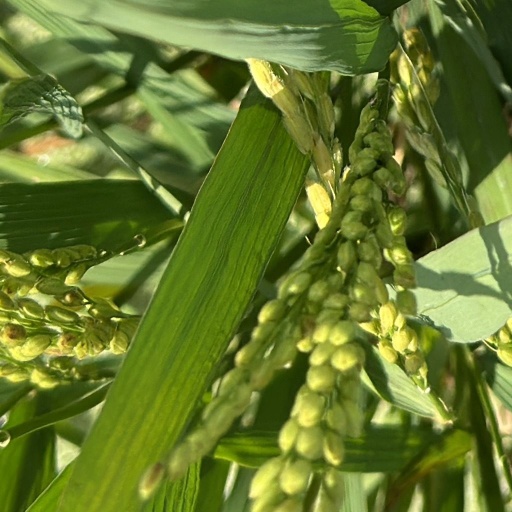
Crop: rice